Neural coding

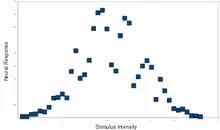
Neural responses are noisy and unreliable.

This type of code is used to encode continuous variables such as joint position, eye position, color, or sound frequency. Any individual neuron is too noisy to faithfully encode the variable using rate coding, but an entire population ensures greater fidelity and precision. For a population of unimodal tuning curves, i.e. with a single peak, the precision typically scales linearly with the number of neurons. Hence, for half the precision, half as many neurons are required. In contrast, when the tuning curves have multiple peaks, as in grid cells that represent space, the precision of the population can scale exponentially with the number of neurons. This greatly reduces the number of neurons required for the same precision.